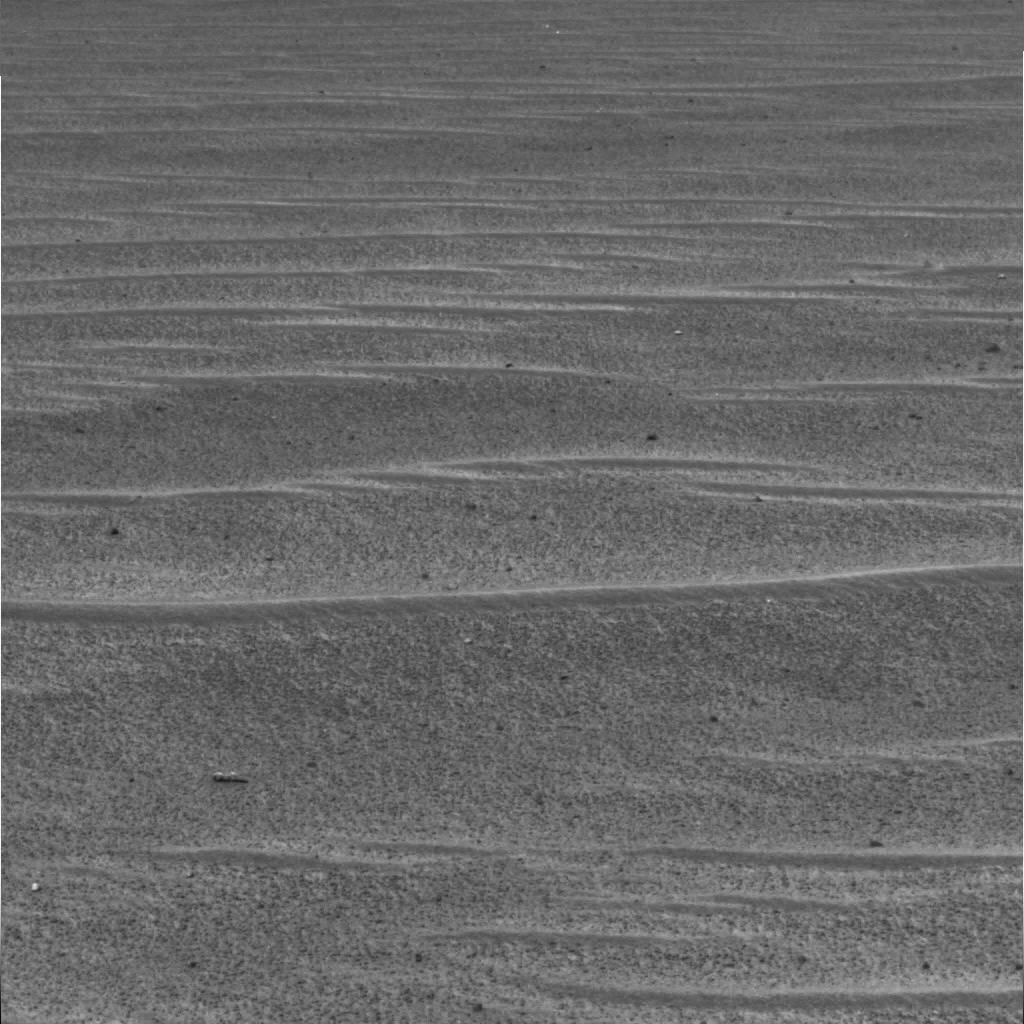
Surface features visible: Dunes/Ripples, Soil, Spherules, Nearby Surface